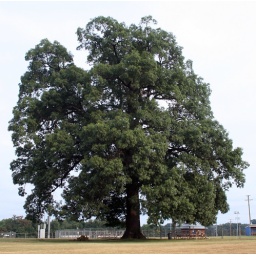
Southern red oak, heritage tree in Lynchburg, VA.